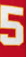
Number: 5